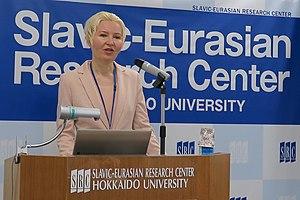
Snježana Kordić [ˈsnjɛʒʌnʌ ˈkɔːrditʃ ], née le 29 octobre 1964, est une linguiste croate. Elle étudie la syntaxe et écrit sur la sociolinguistique. Kordić est connue parmi les non-spécialistes pour ses nombreux articles contre la politique linguistique puriste et normative en Croatie. Son livre de 2010 sur la langue et le nationalisme vulgarise la théorie des langues pluricentriques dans les Balkans.